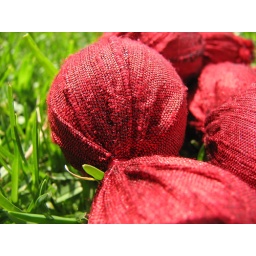
red beads in the grass